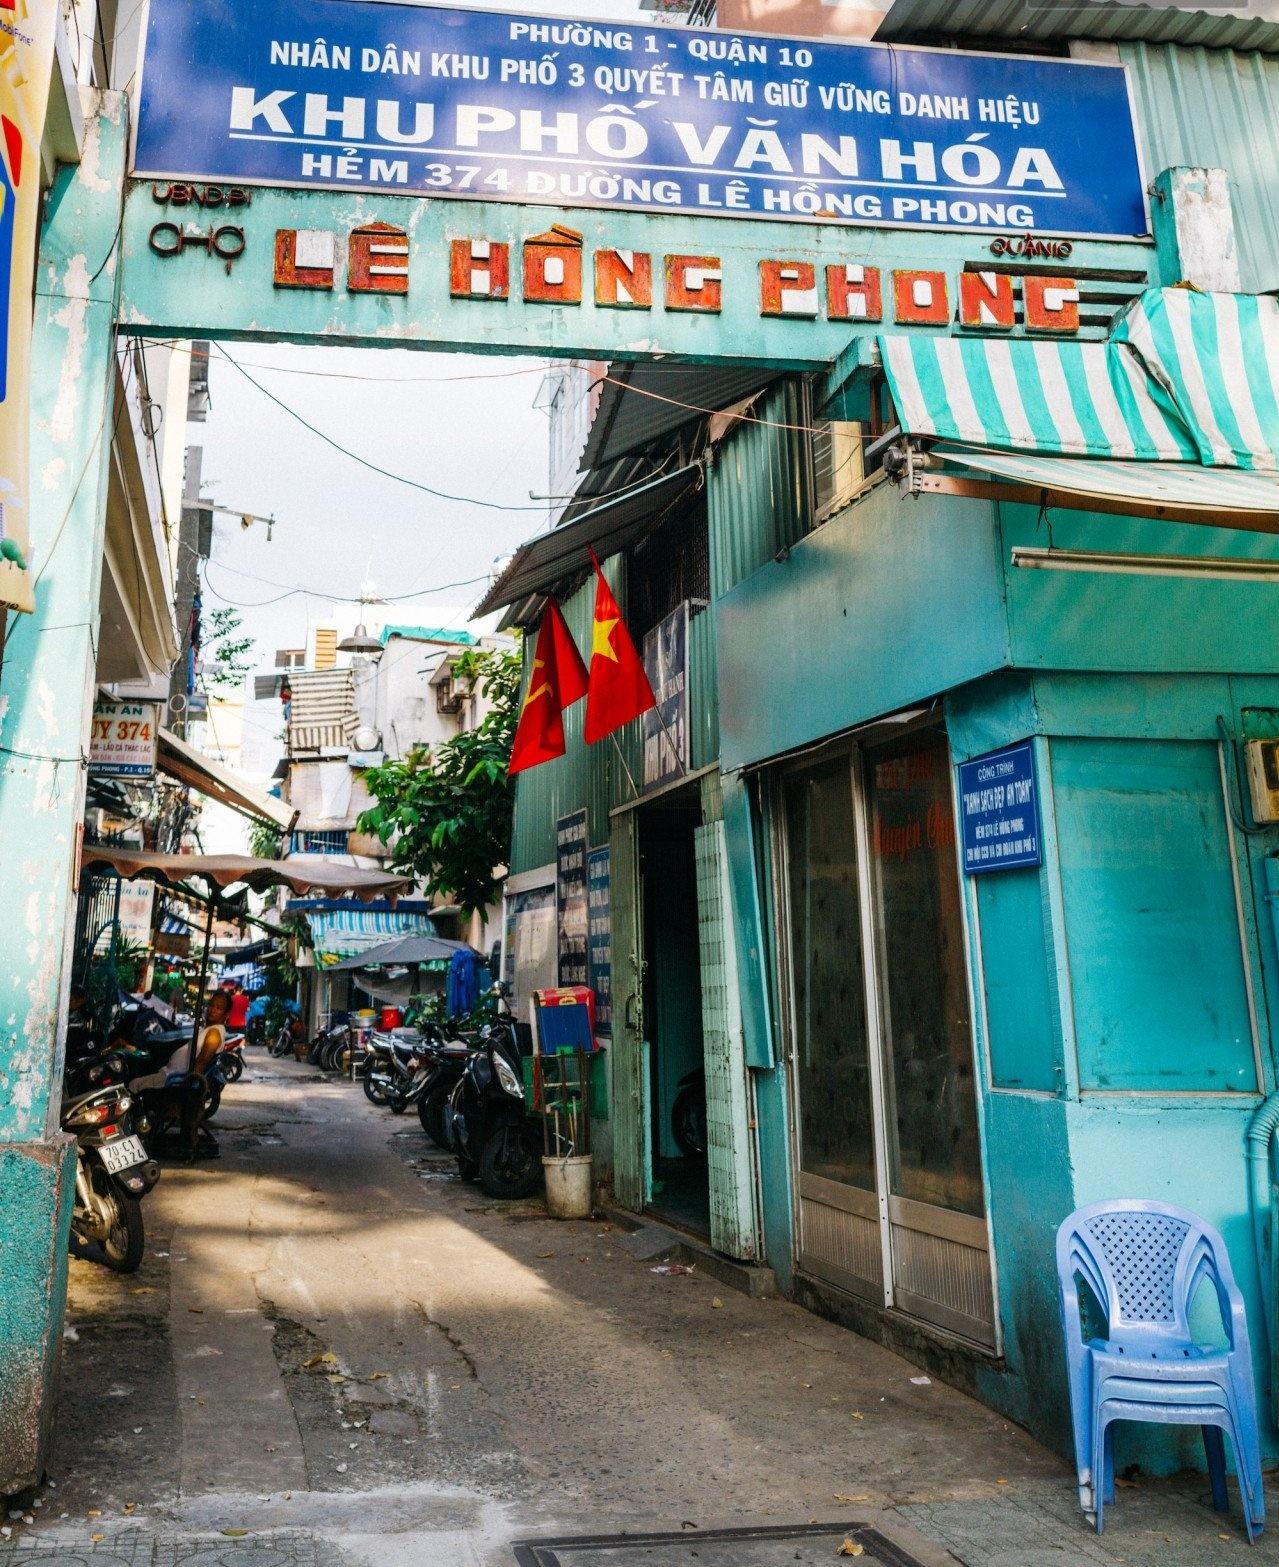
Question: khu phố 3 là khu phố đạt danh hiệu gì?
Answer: khu phố văn hóa